Canuto Borelli

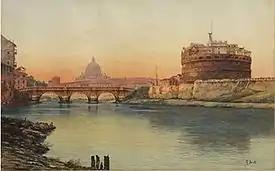
View of Rome with the Castel Sant'Angelo

Canuto Borelli (January 19, 1852 – 1928) was an Italian lawyer and painter, mainly of landscapes and portraits.